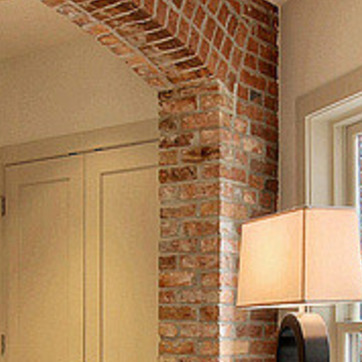
Material: brick